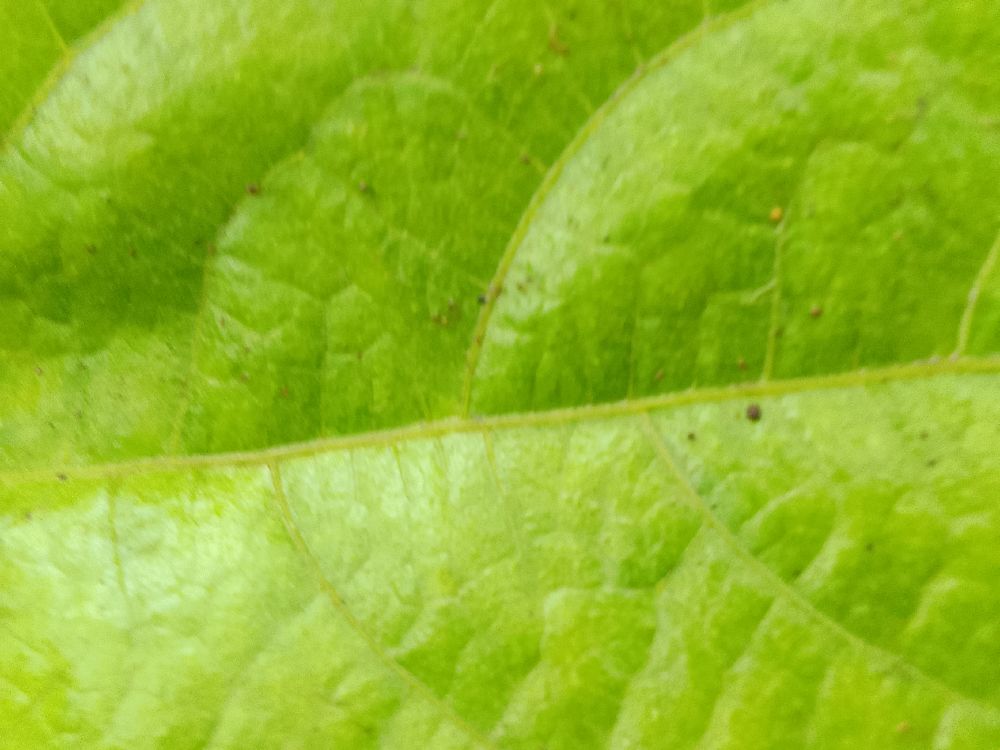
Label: healthy